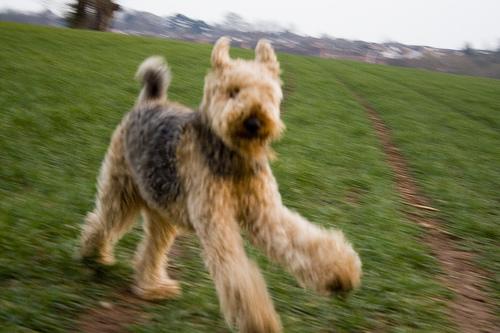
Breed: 200-n000008-Airedale